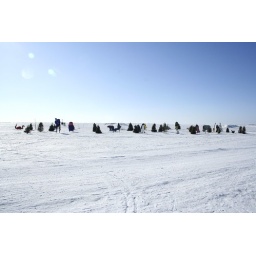
The Nome National Forest- Every year Nome residents plant their leftover Christmas trees in the sea ice.